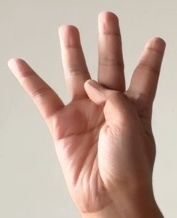
ASL sign: 4